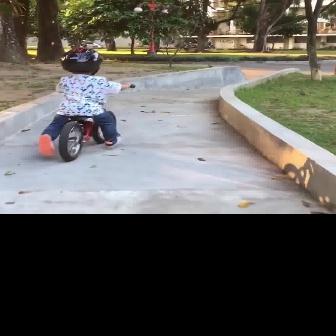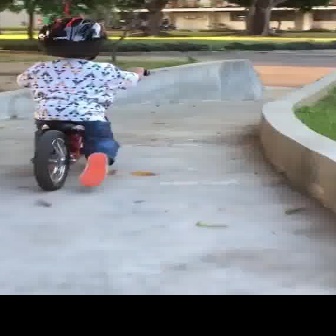
  Please identify the target specified by the bounding box [58,83,135,160] in the first image and locate it in the second image. Return the coordinates in [x_min,y_min,x_max,y_max] format.
Answer: [26,69,148,191]